Jamtli

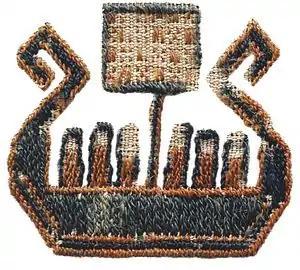
Överhogdal tapestries

In 1990, construction of a new museum with modern facilities was begun. Five years later, the building opened to the public, with a series of new exhibitions showing the cultural history of Jämtland-Härjedalen. The older building today houses offices, archives, a library, and one of the country’s largest collections of historical photography, as well as departments of archaeology and building preservation.